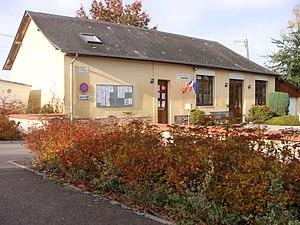
Mairie de Saint Denis des Monts
Saint-Denis-des-Monts est une commune française située dans le département de l'Eure, en région Normandie.